Solihin G. P.

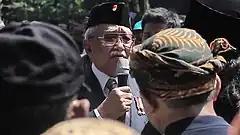
Solihin speaking in a protest against the Mayor of Bandung, 2013

After his gubernatorial career, Solihin briefly retired into a rural agricultural estate, until he was appointed Presidential Secretary for Development Operations Control in 1977. He served in this capacity until 1993, and then joined the Supreme Advisory Council and became a president commissioner at a joint venture firm between two state-owned companies. He joined PDI-P shortly after the fall of Suharto, and became a member of the People's Consultative Assembly (MPR) as a regional delegate, but left PDI-P due to disagreements regarding amendments to the Constitution of Indonesia. As a MPR member, he also opposed the formation of a special commission to audit the personal wealth of government officials, claiming that the body would be ineffective and a waste of funds. The commission itself reported Solihin to the police due to his refusal to submit an assessment of his personal assets. Between 2000 and 2004, Solihin also campaigned against a normalization project of the Ci Tanduy river bank, along with later minister Susi Pudjiastuti.